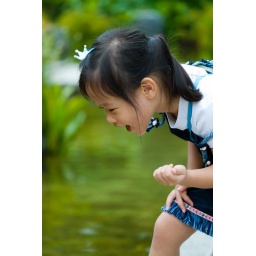
Little girl feeding the fish in a pond. Look at how happy she was.